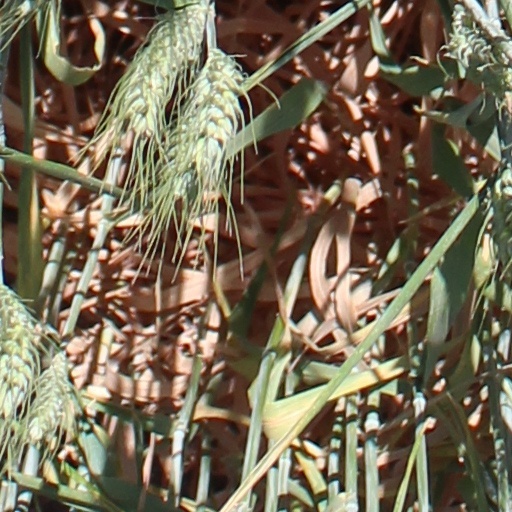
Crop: wheat